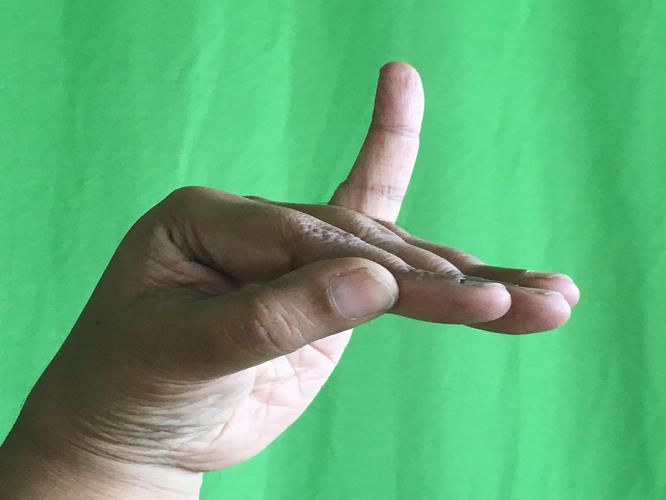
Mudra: Hamsapaksha
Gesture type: double_hand